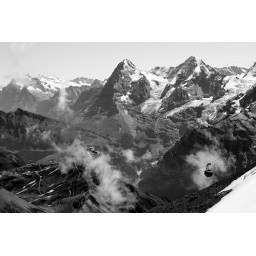
Schilthorn in black and white